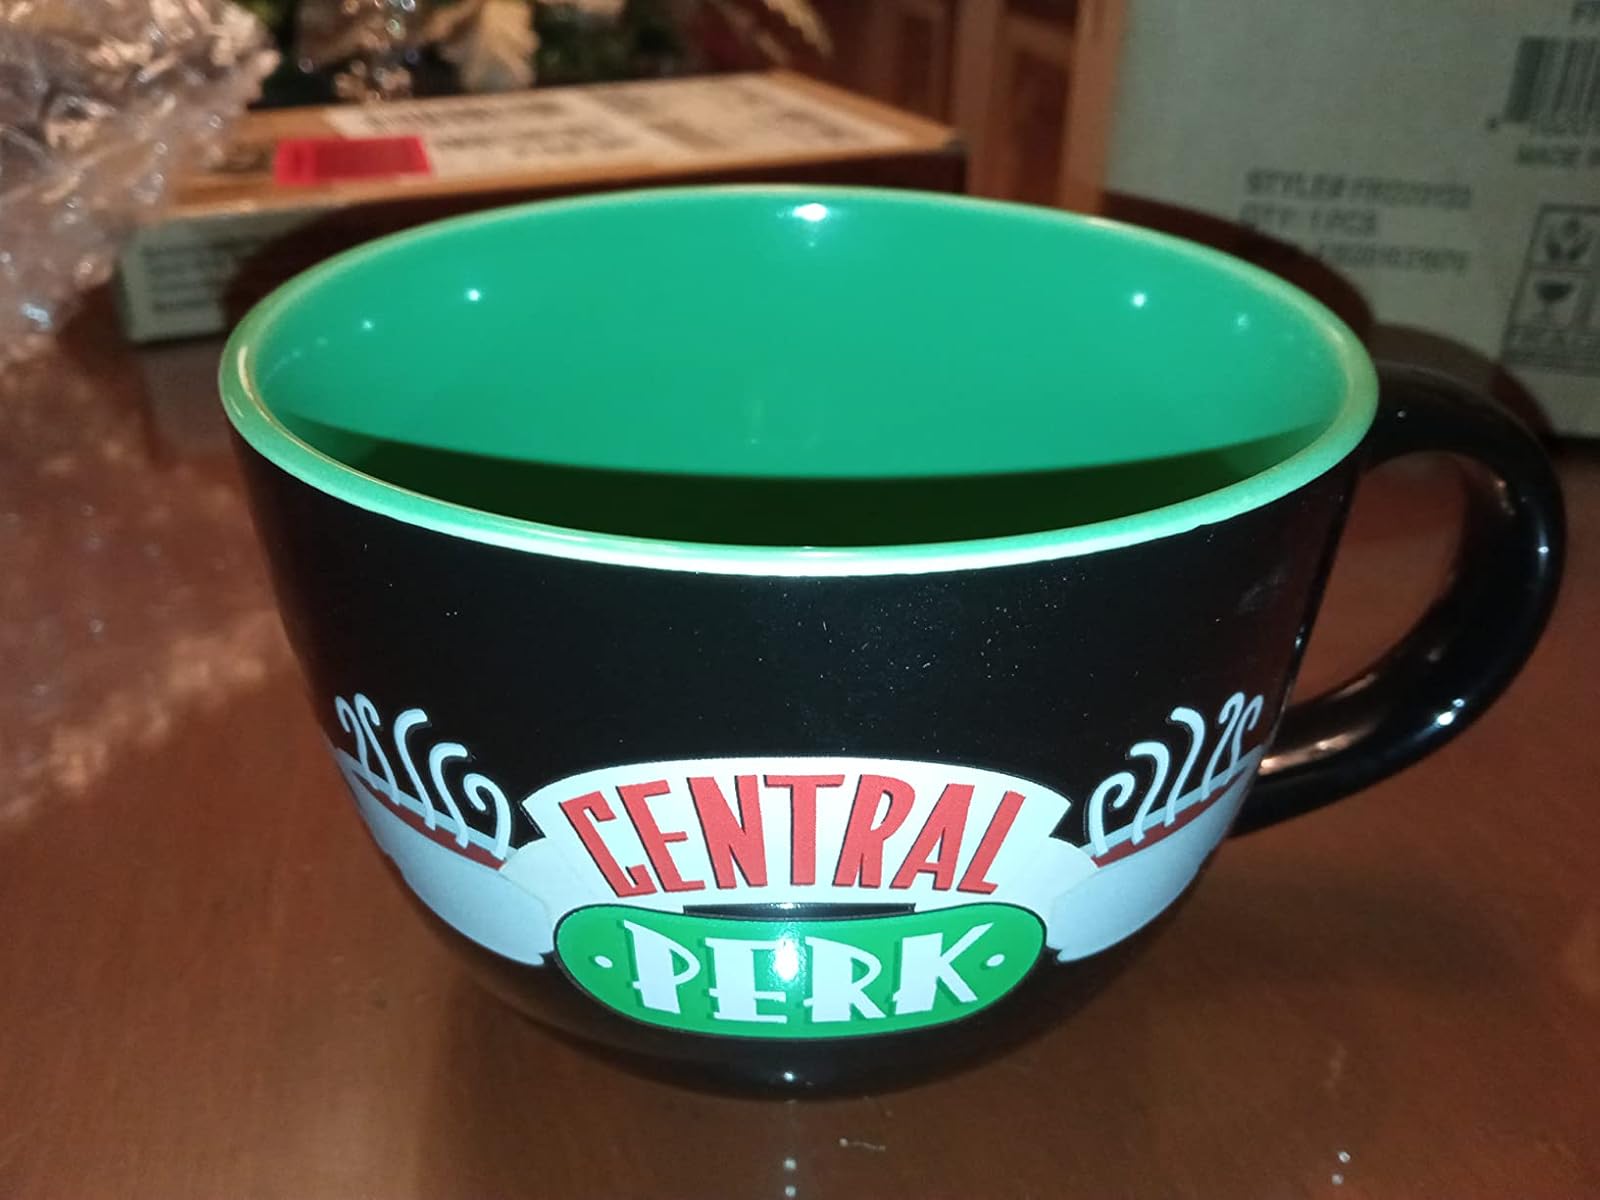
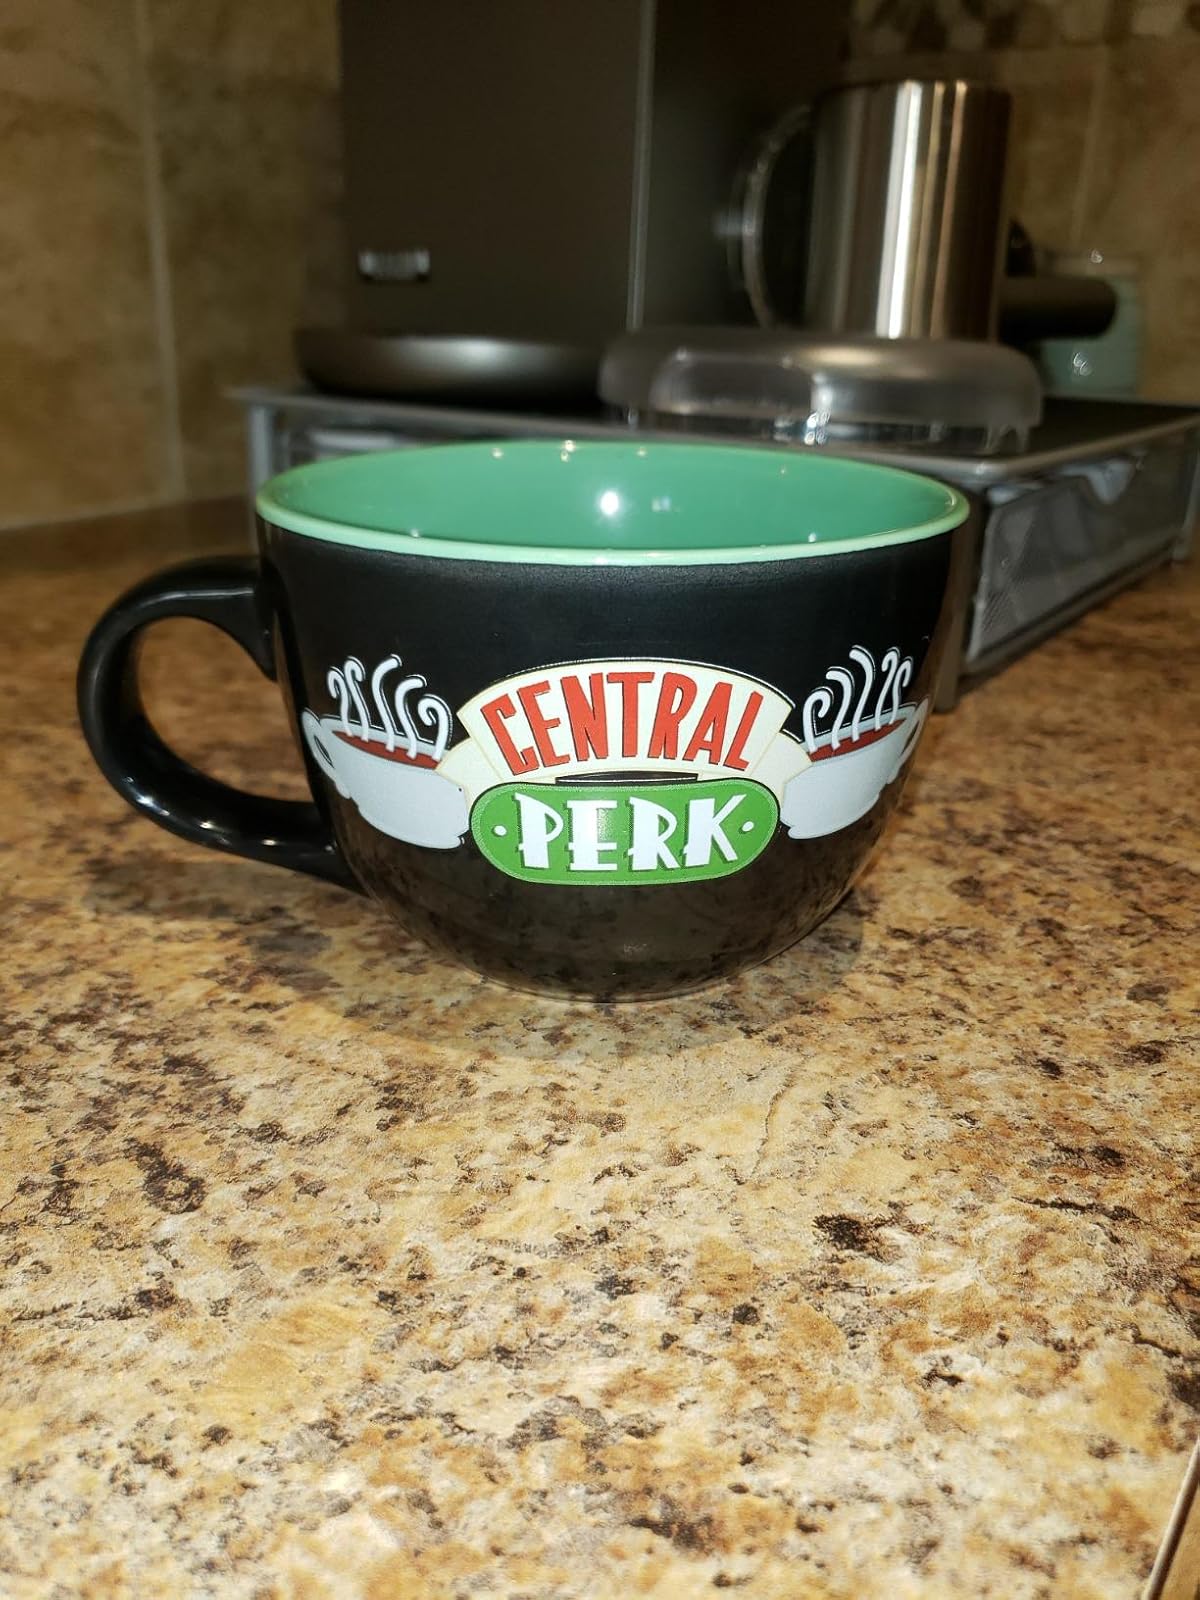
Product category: items_mug
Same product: yes